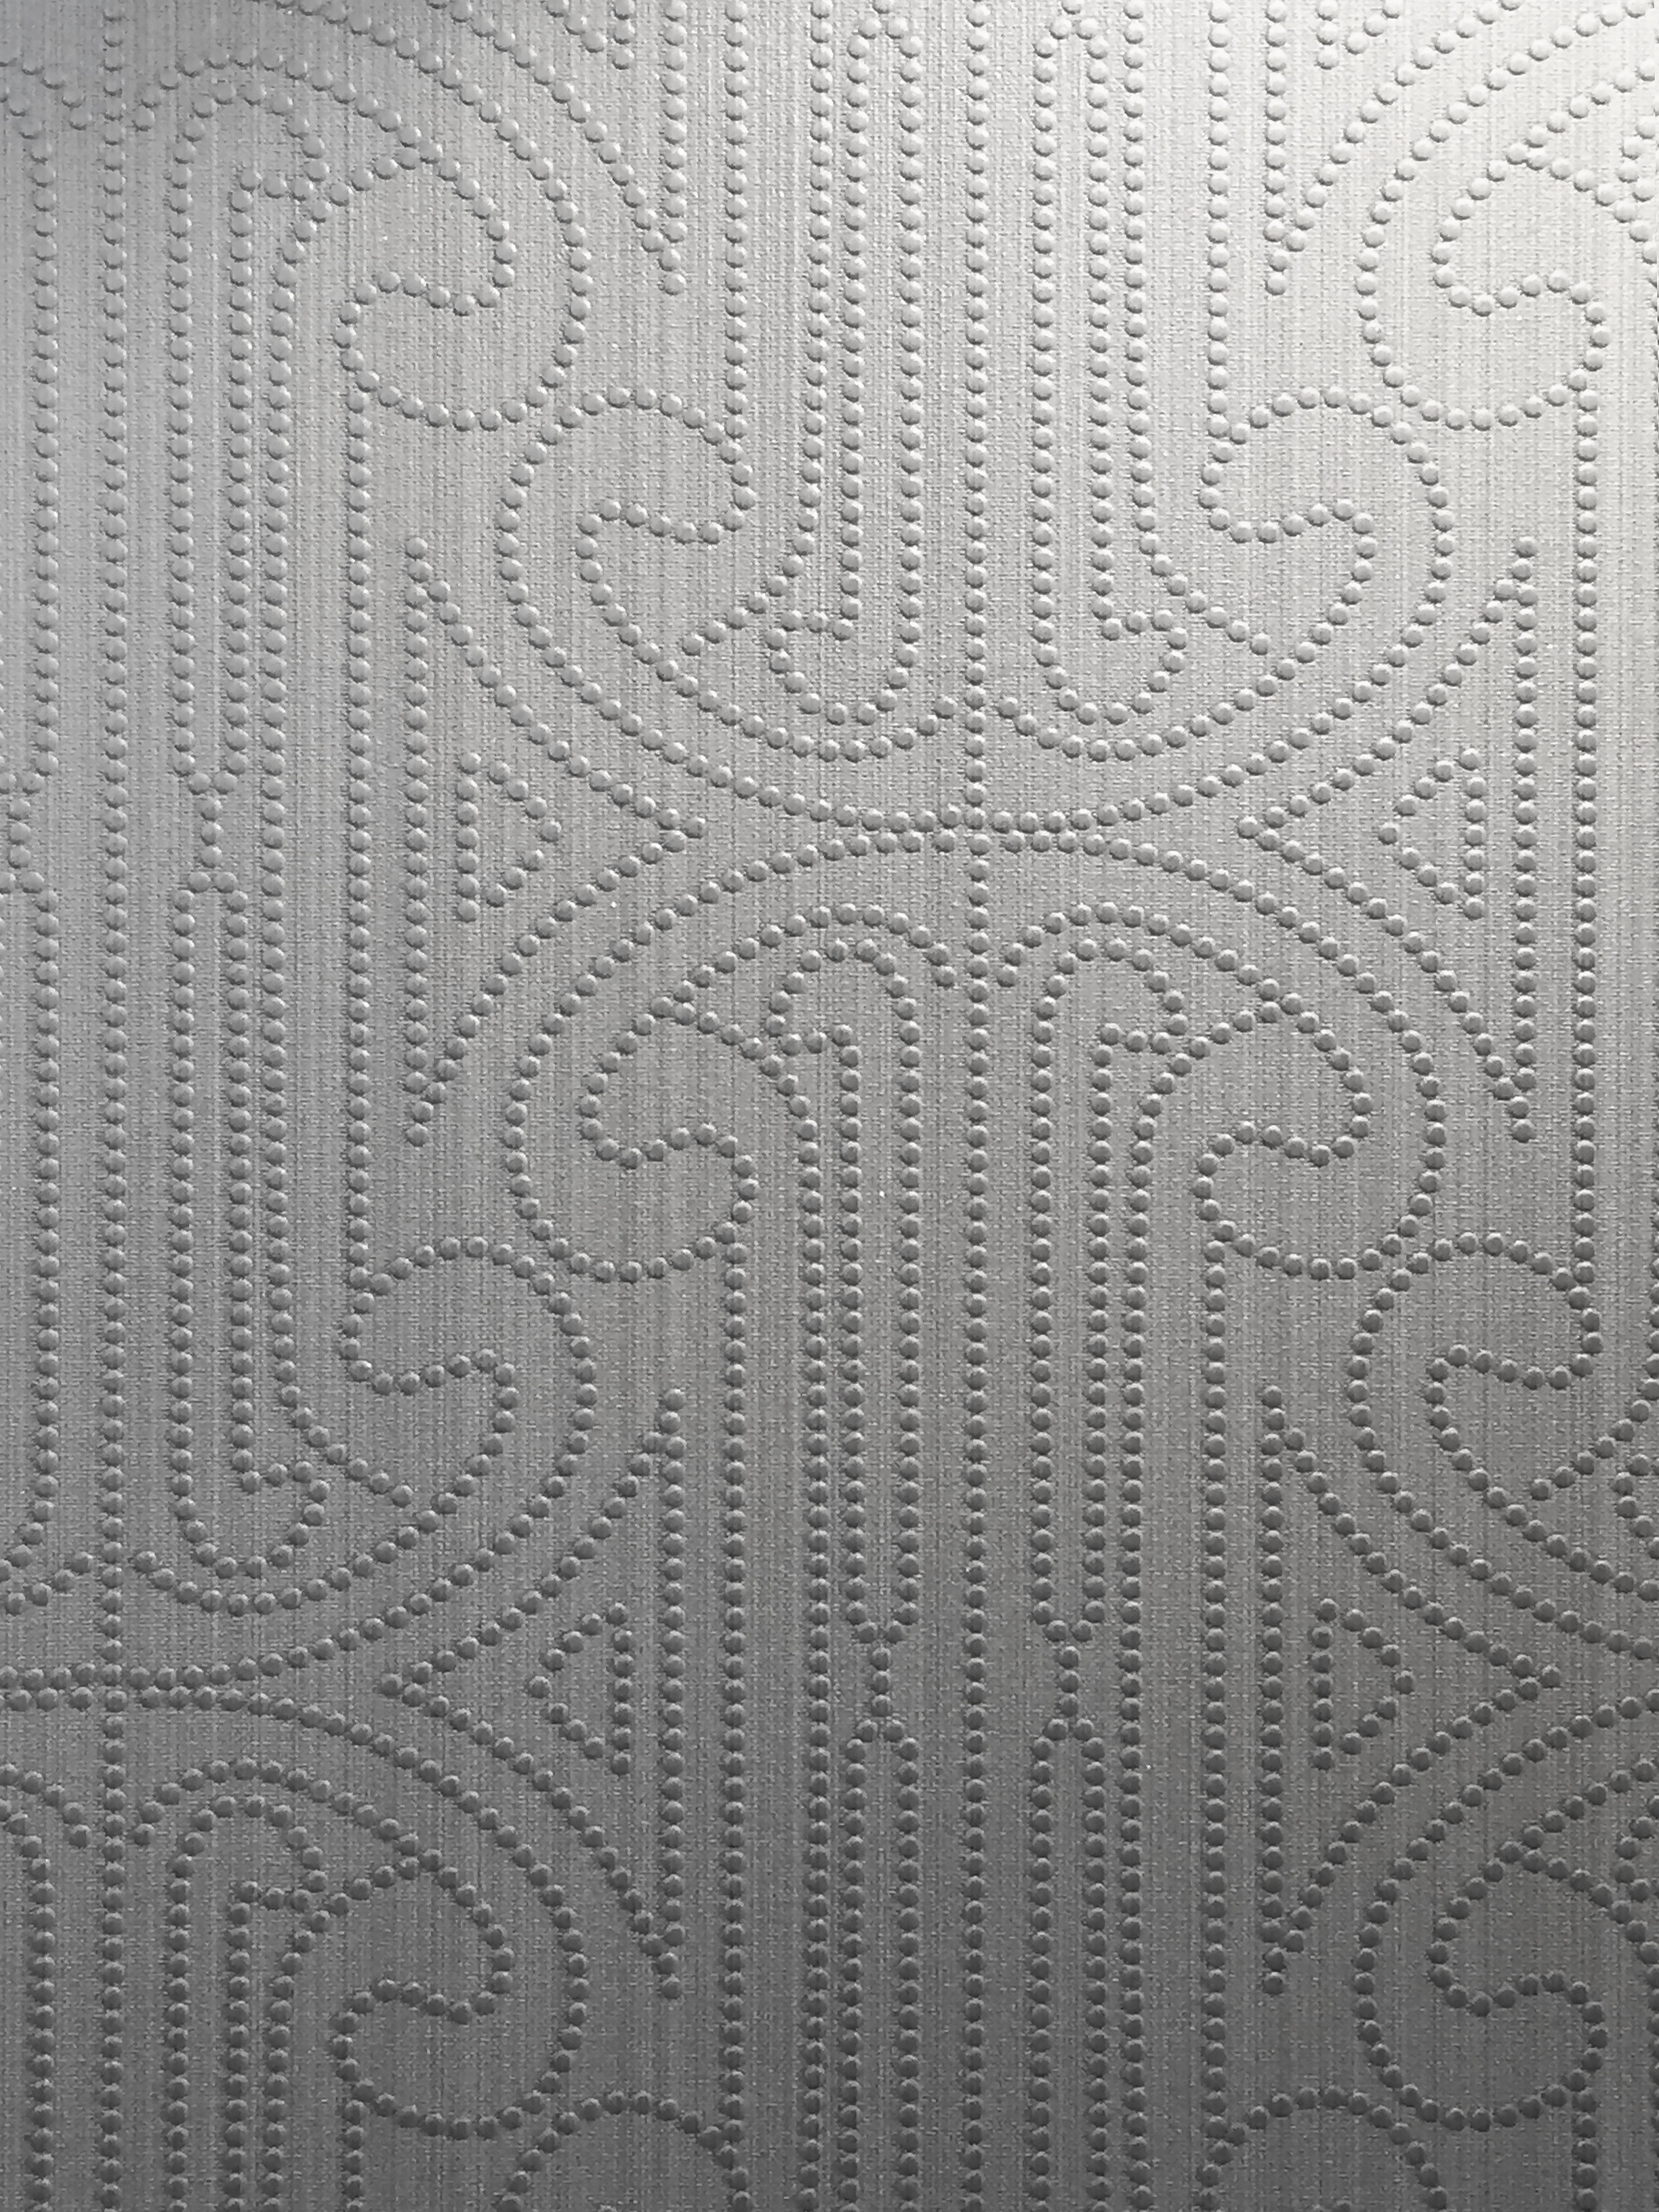
floor, pattern, line, gray, circle, font, art, background, design, wallpaper, totem, wall paper, flooring